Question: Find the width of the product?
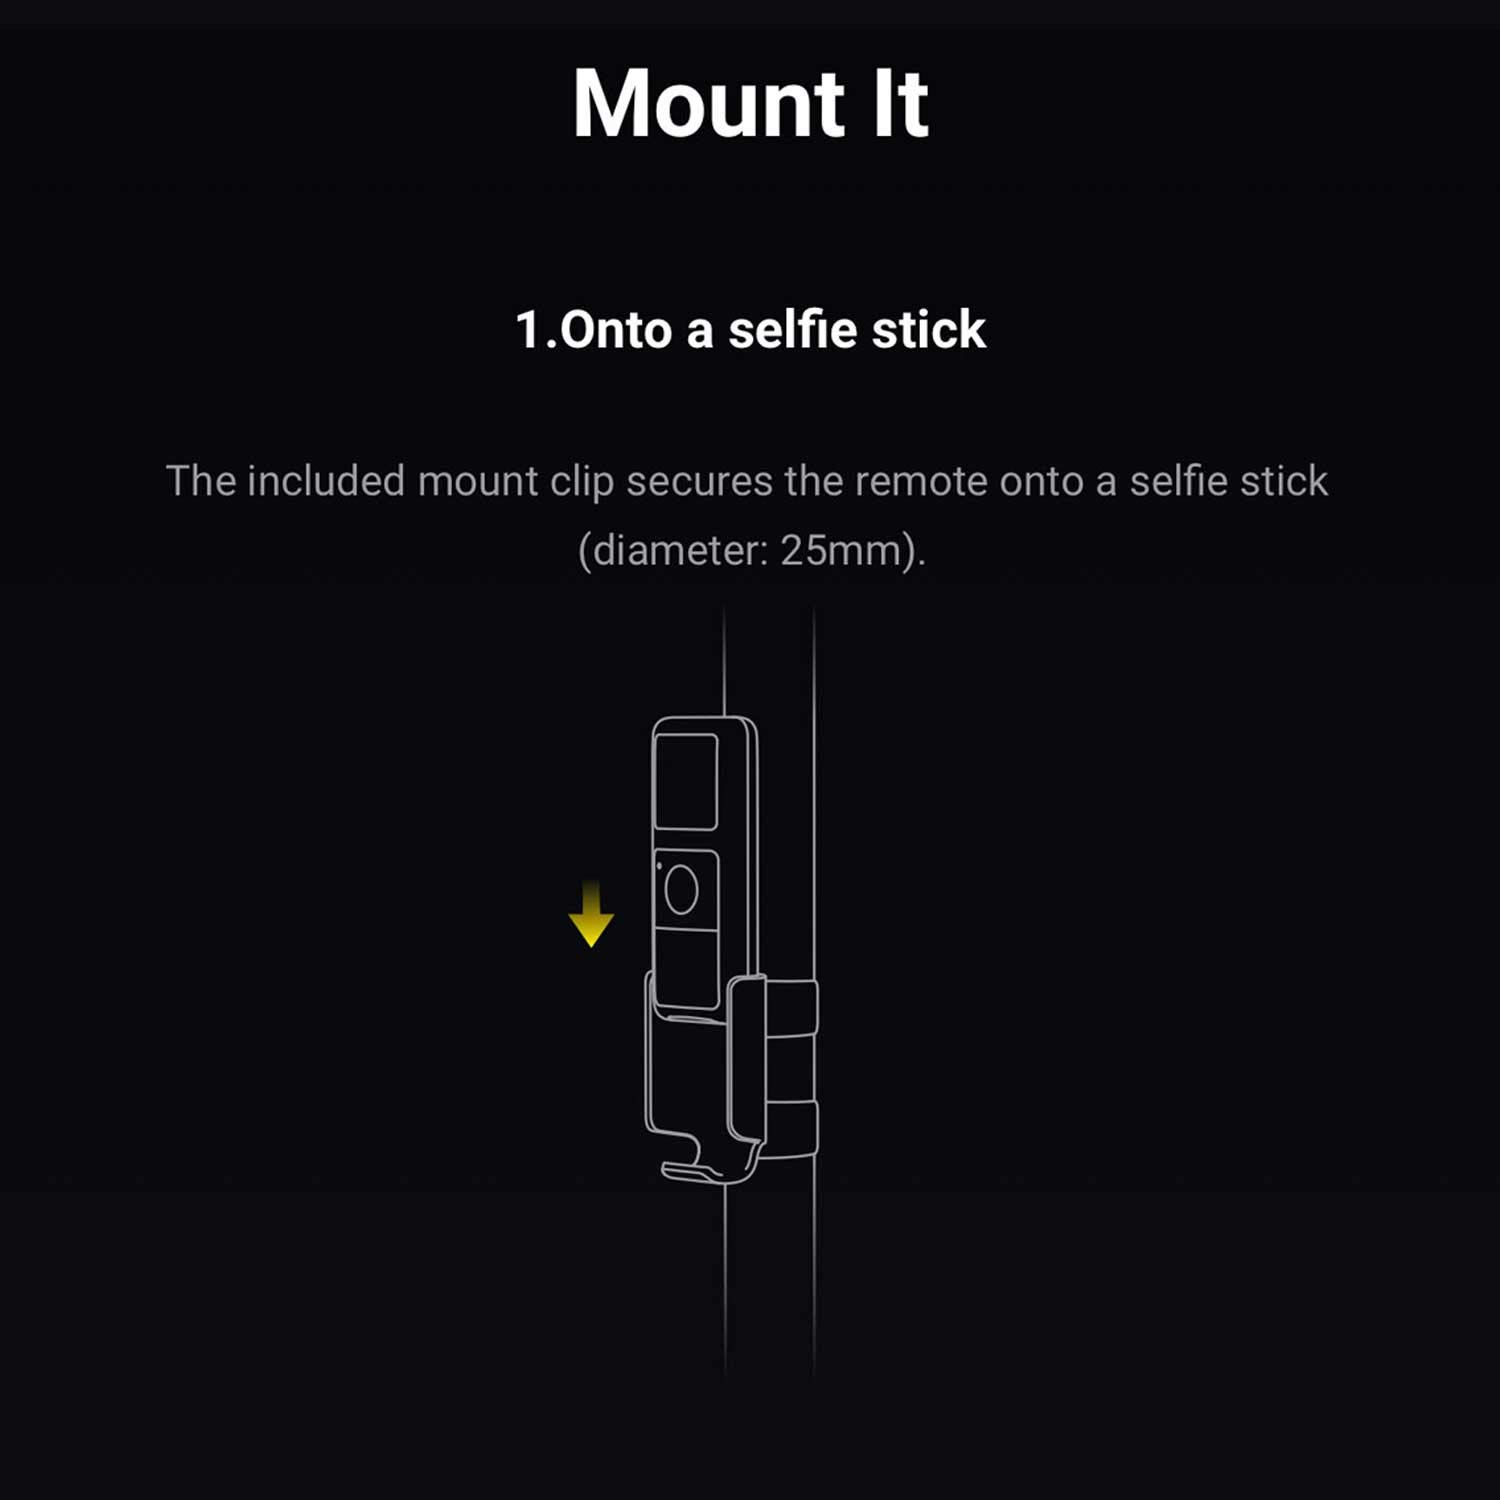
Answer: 25.0 millimetre